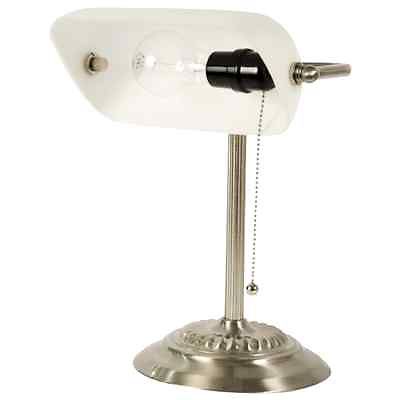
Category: lamp